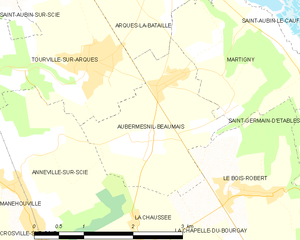
Carte des communes françaises Aubermesnil-Beaumais
Aubermesnil-Beaumais est une commune française située dans le département de la Seine-Maritime en région Normandie.